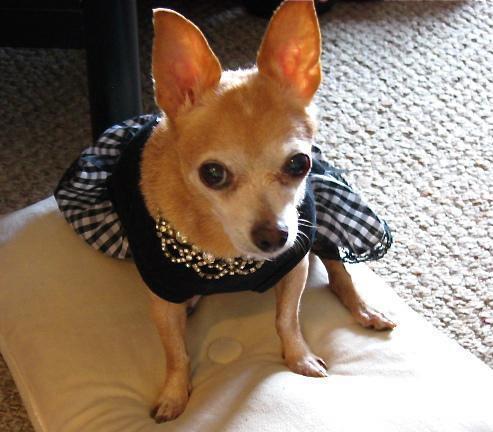
chihuahua